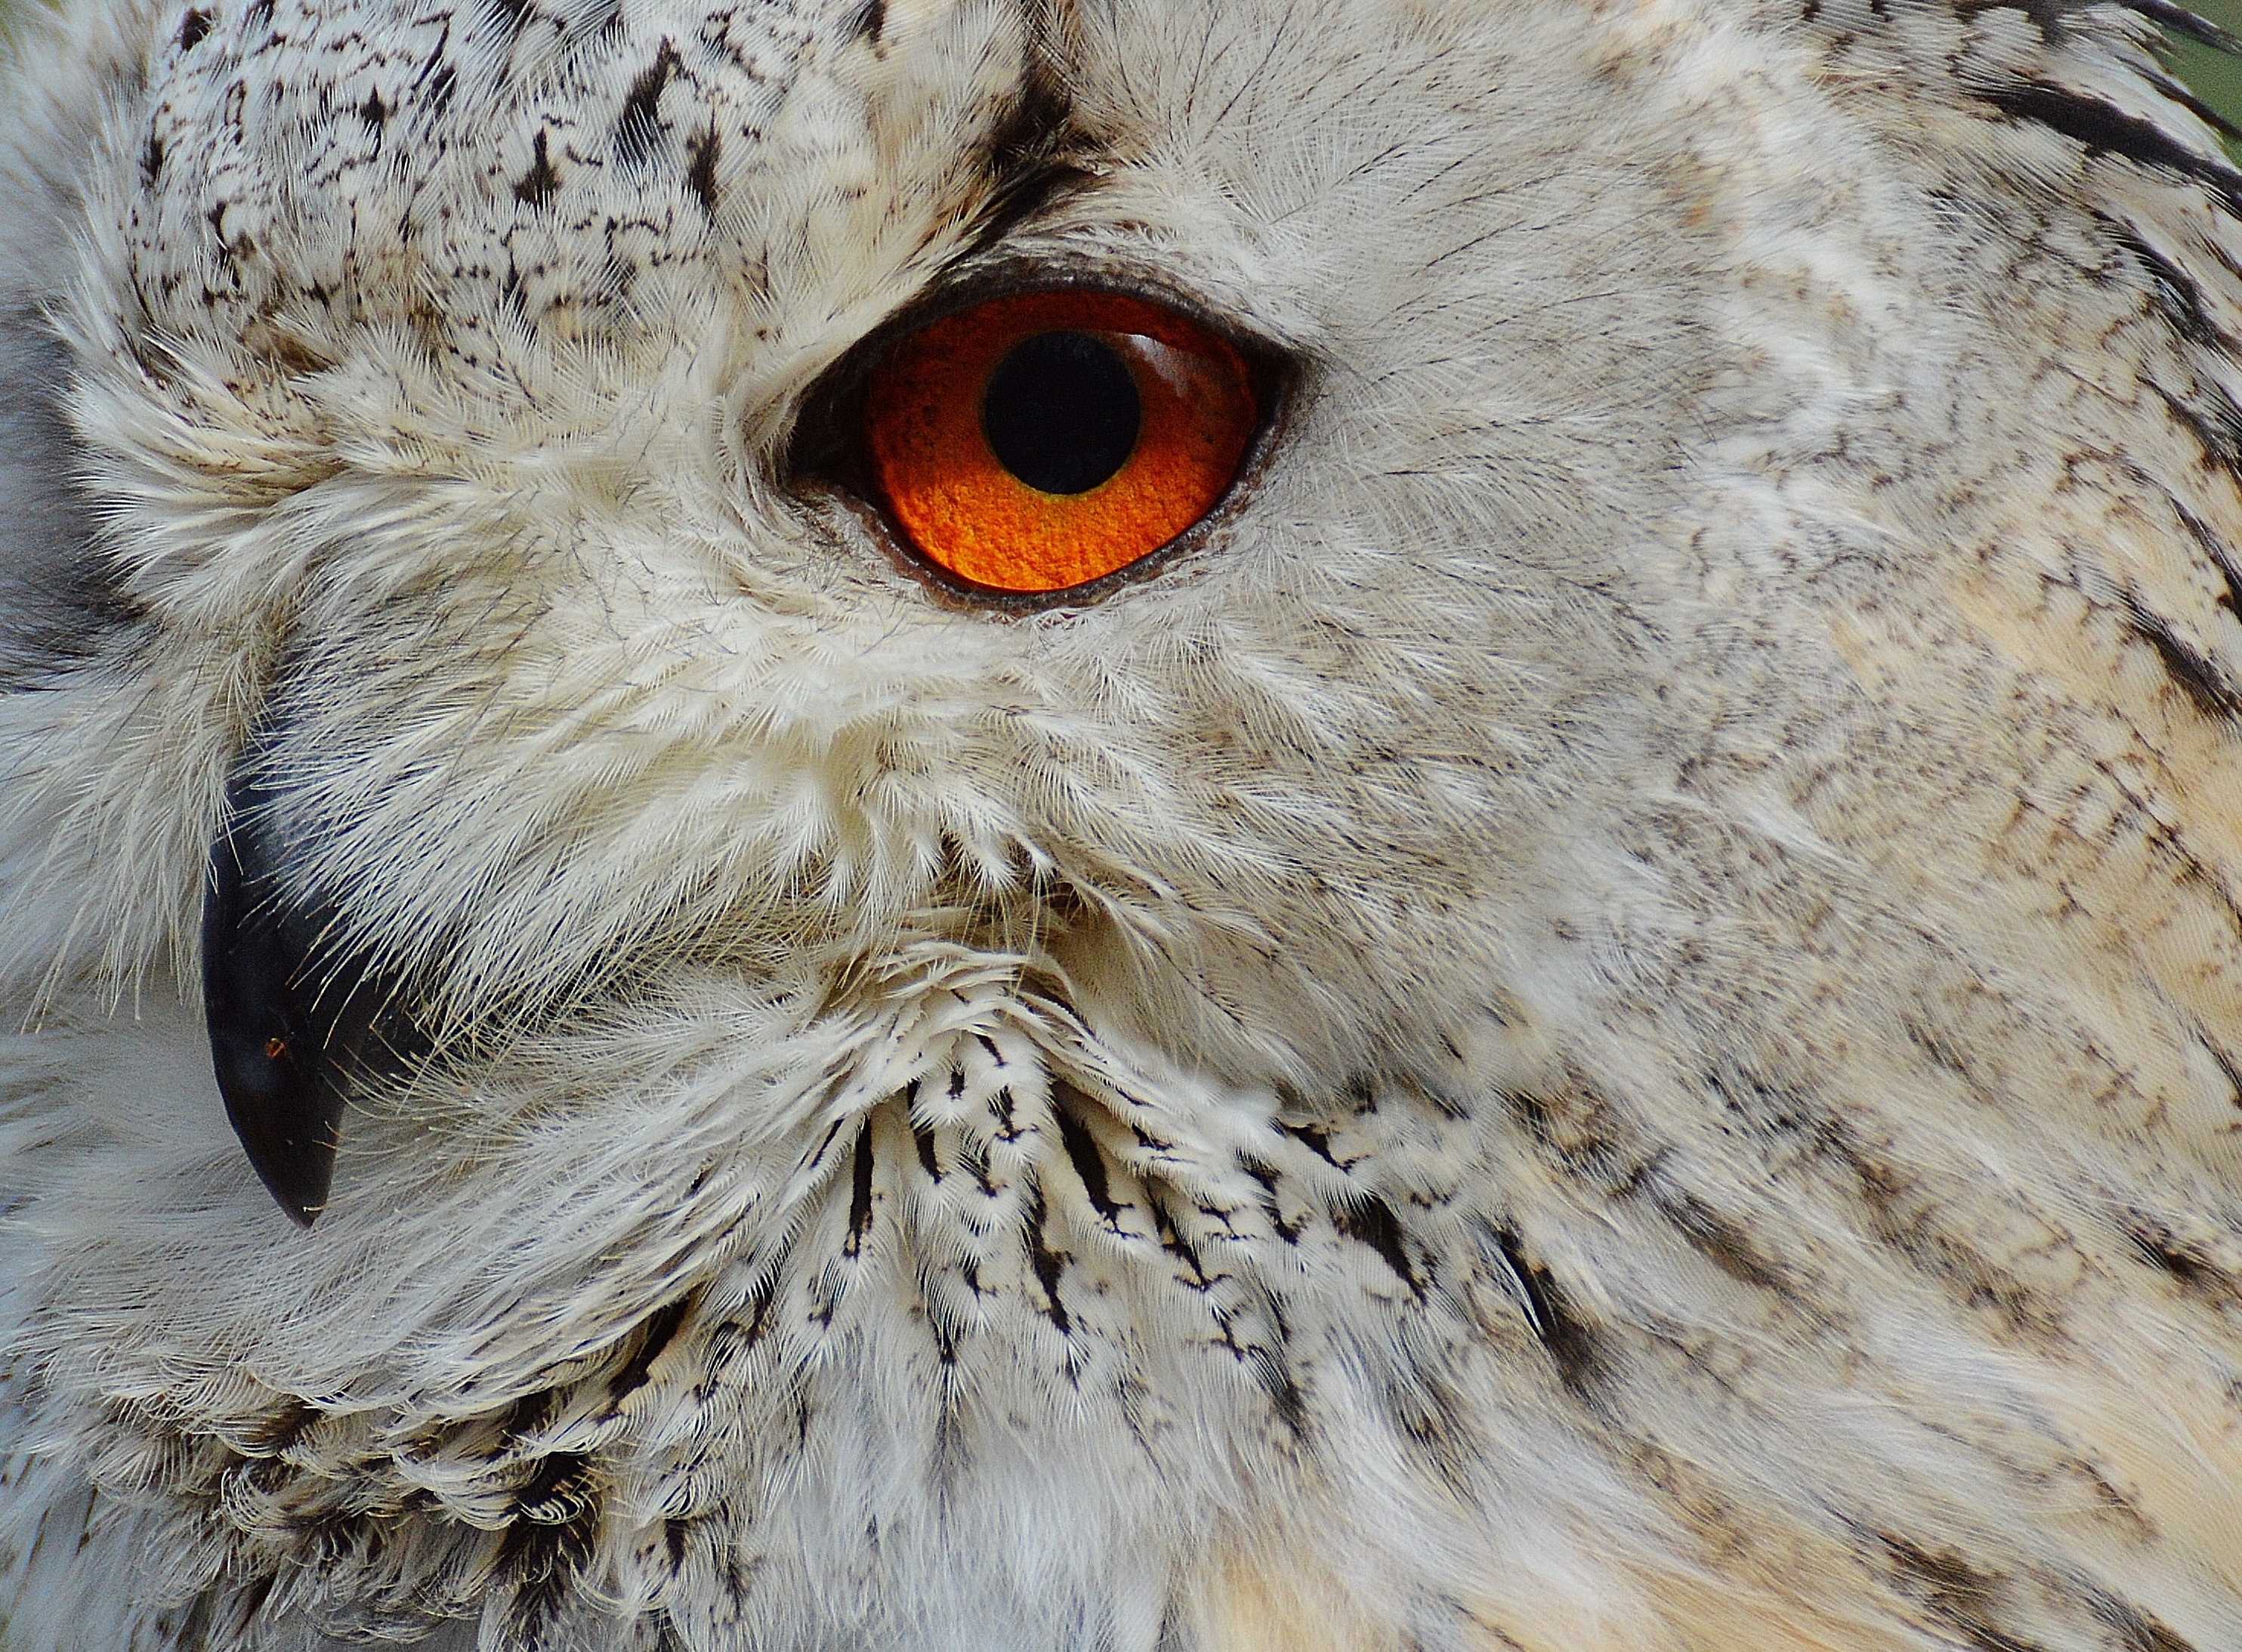
nature, bird, wing, cute, fly, wildlife, beak, owl, feather, fauna, plumage, bird of prey, close up, eye, animals, head, vertebrate, bill, wild bird, animal world, wildlife photography, eagle owl, wildpark poing